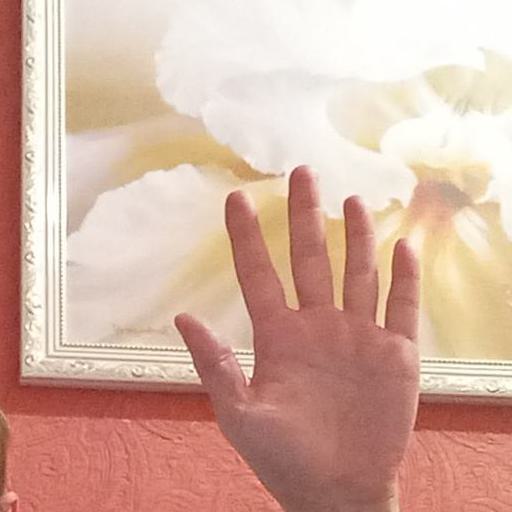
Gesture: palm